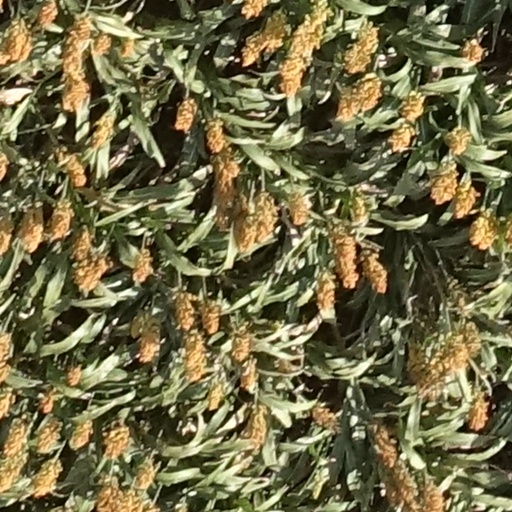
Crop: sorghum